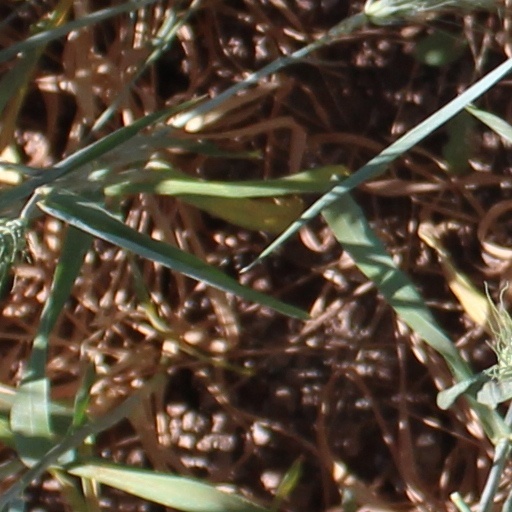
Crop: wheat